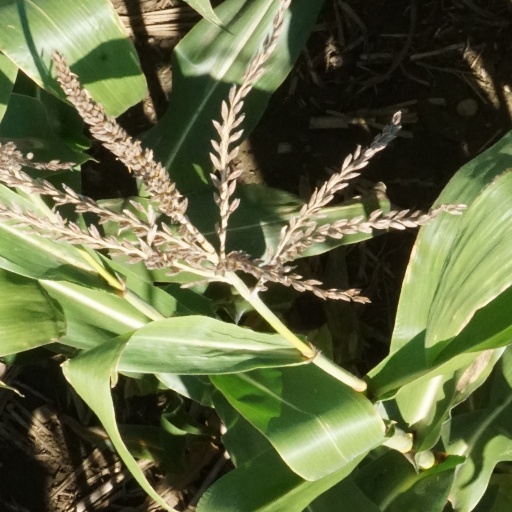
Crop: maize; corn